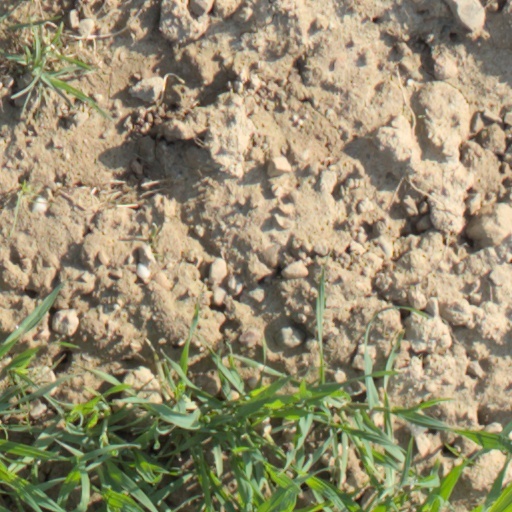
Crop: wheat